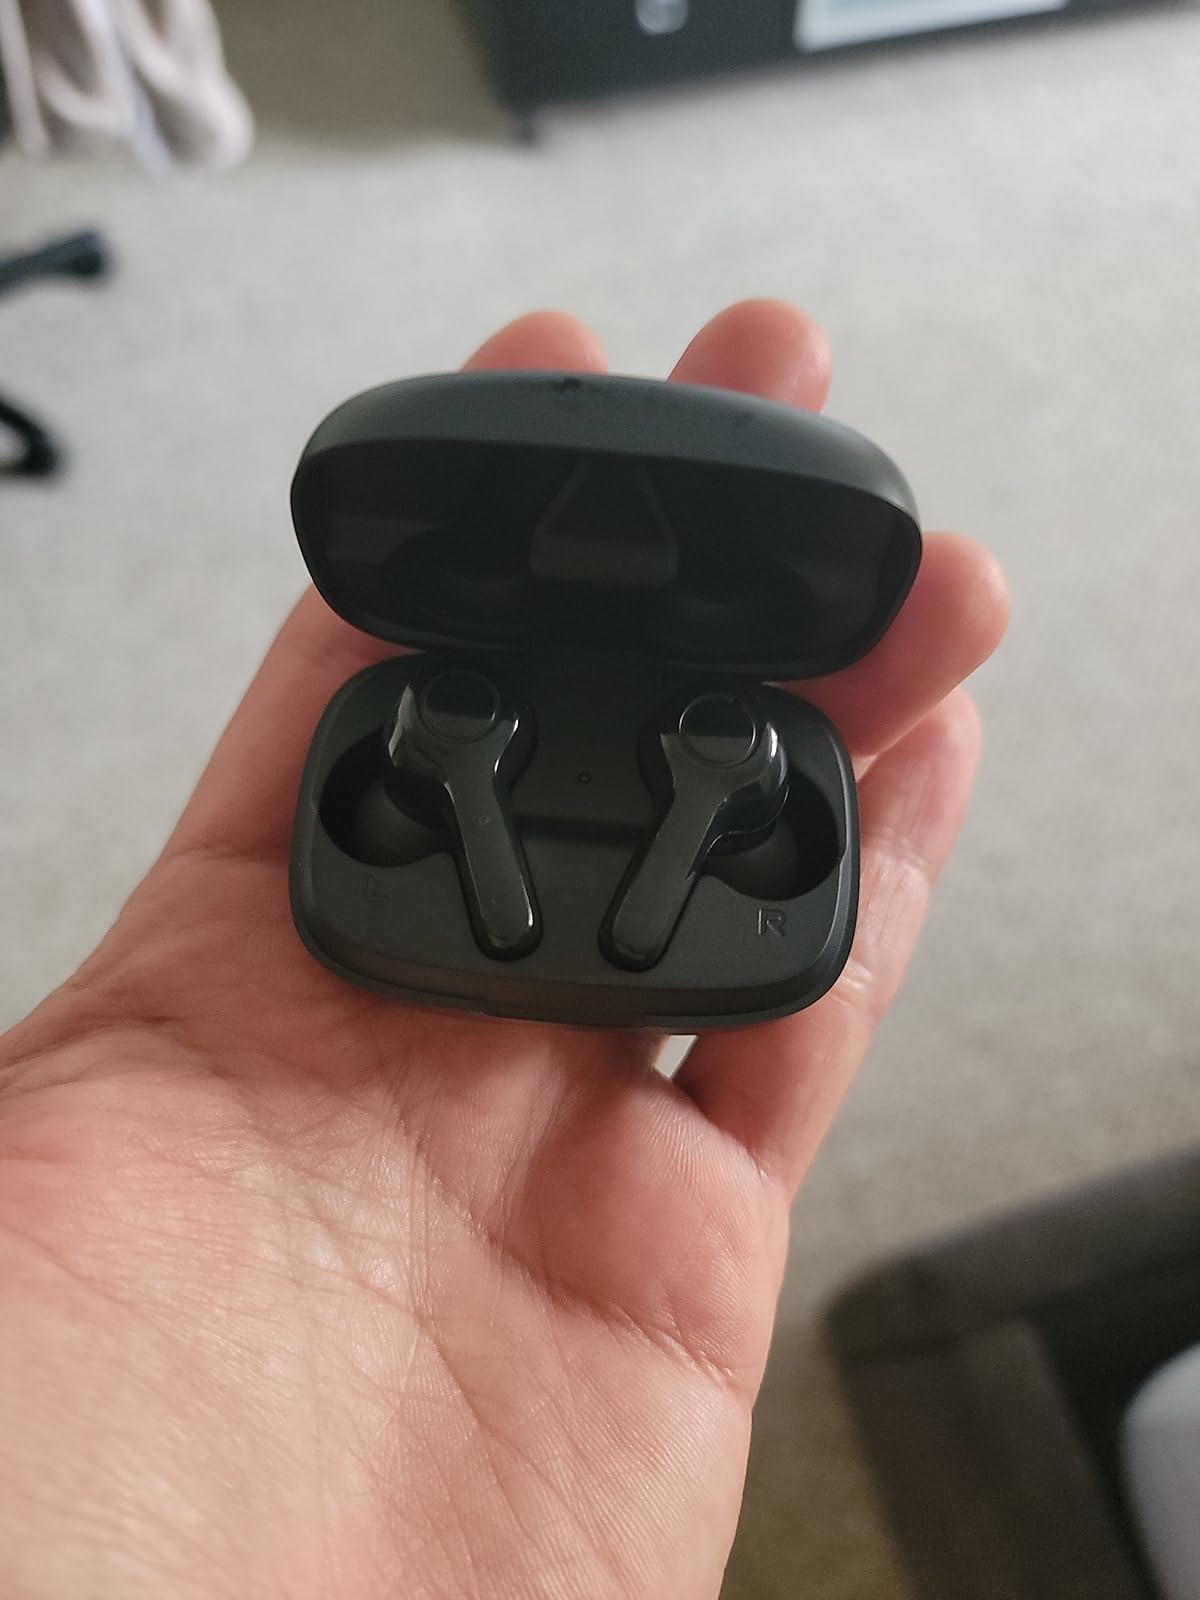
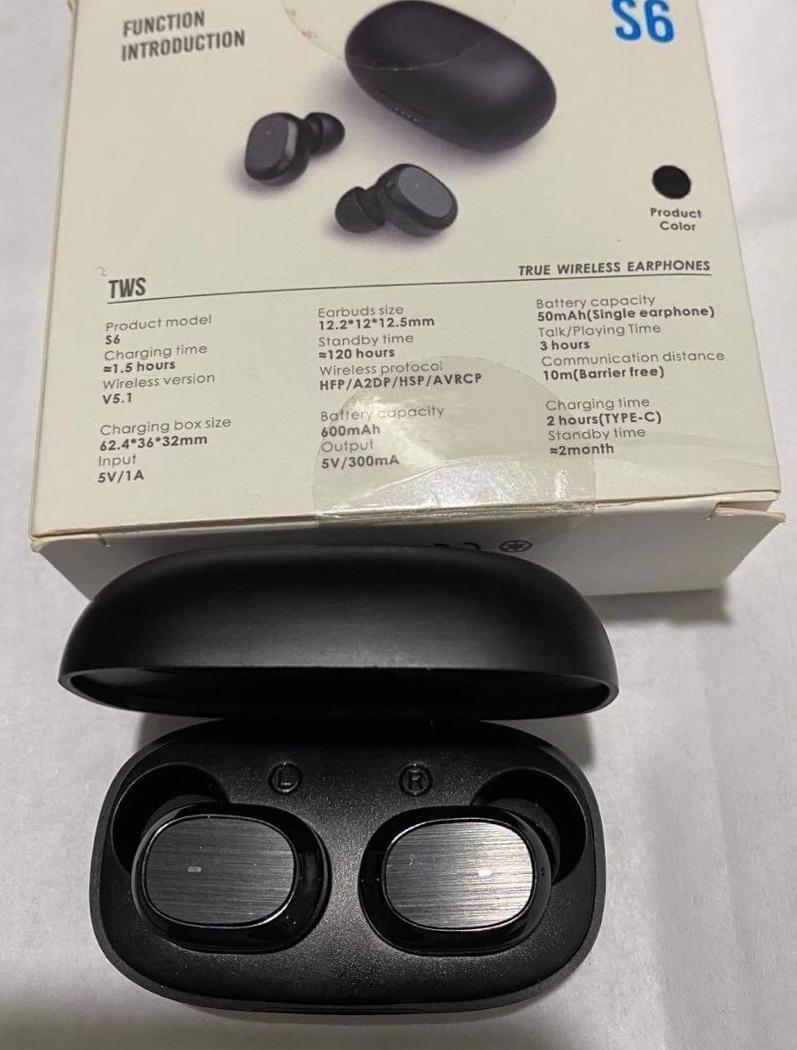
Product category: earbuds
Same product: no